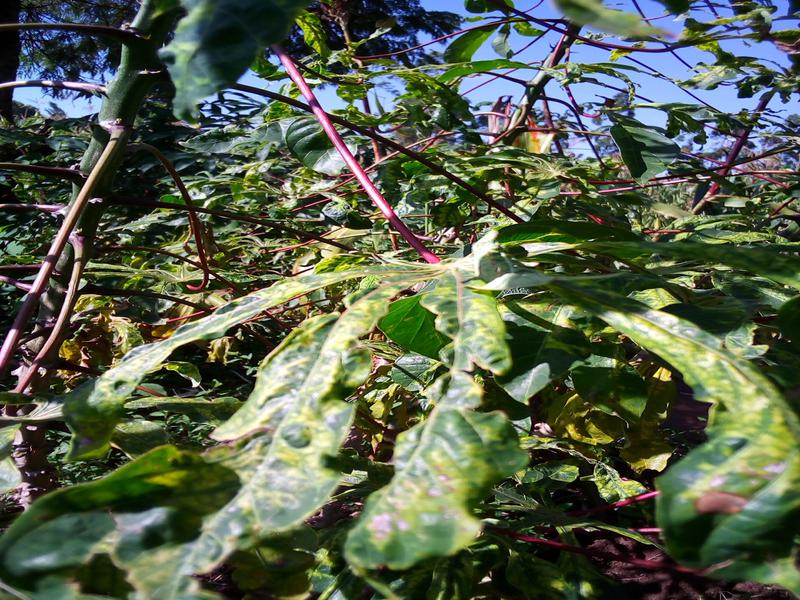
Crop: cassava
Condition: mosaic_disease